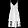
Label: Dress